Marty Golubitsky

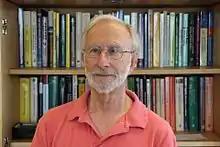
Marty Golubitsky at the Mathematical Biosciences Institute, 2016

Martin Aaron Golubitsky is an American Distinguished professor of mathematics at Ohio State University and the former director of the Mathematical Biosciences Institute.